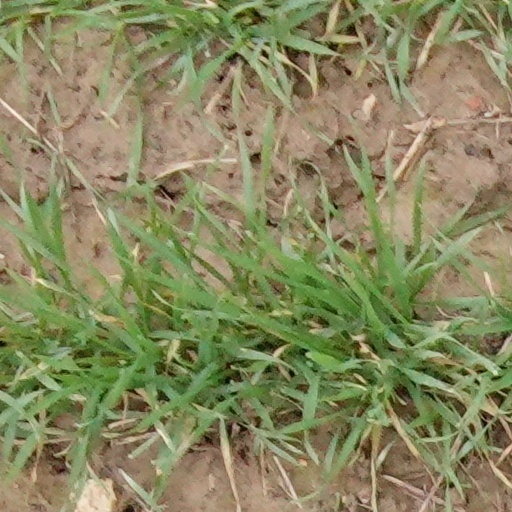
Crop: wheat